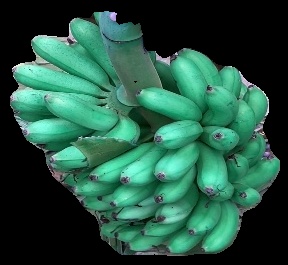
Variety: rasbale
Grade: grade1